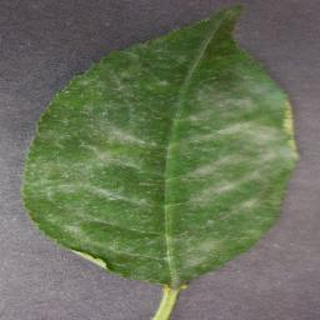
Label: cherry_powdery_mildew